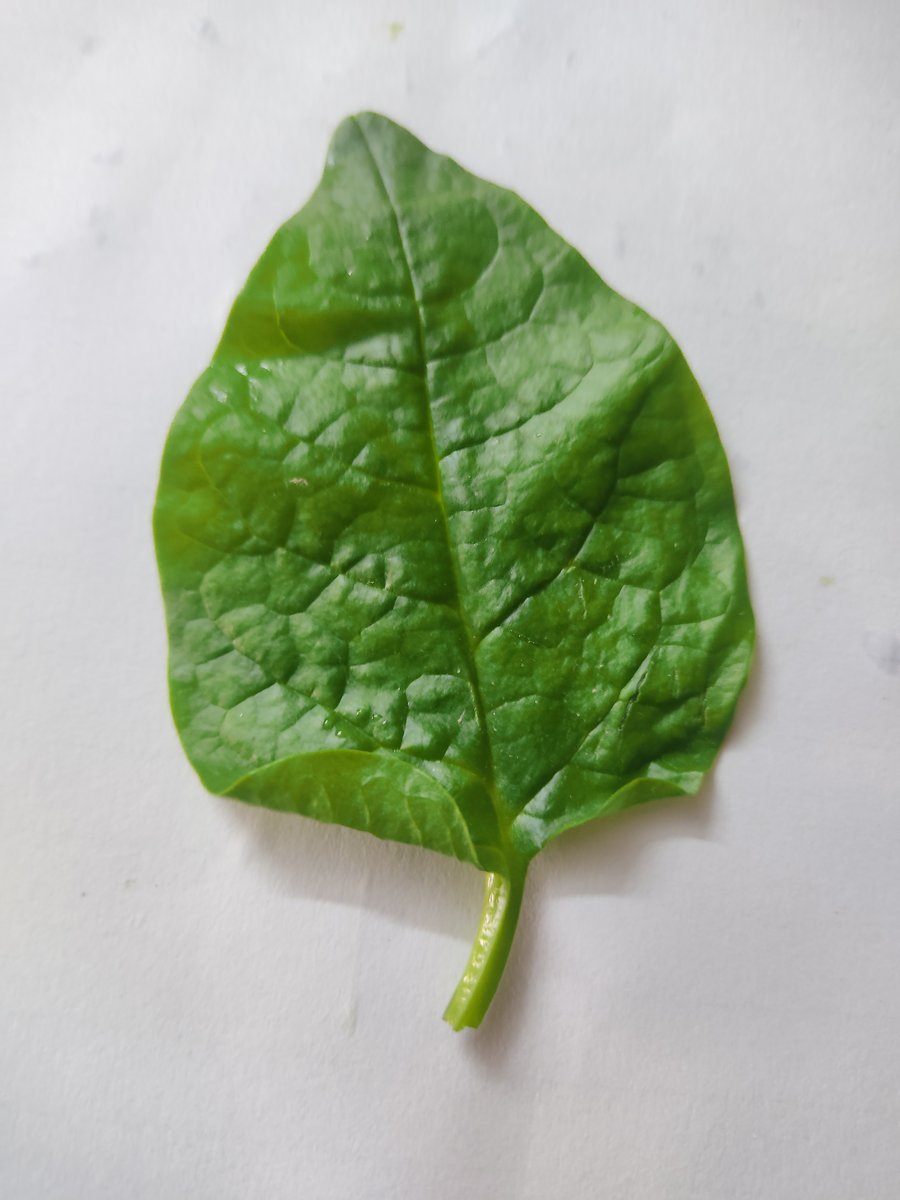
Label: Healthy-Leaf